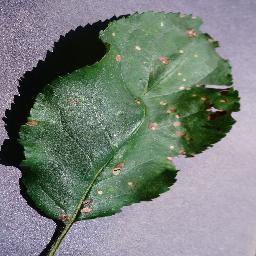
Label: Apple___Black_rot